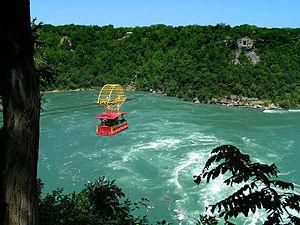
Niagara Falls, Ontario, Canada. Le téléphérique traversant le tourbillon sur la rivière Niagara.